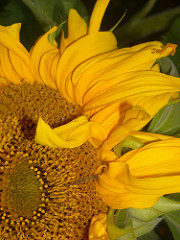
Flower: sunflower